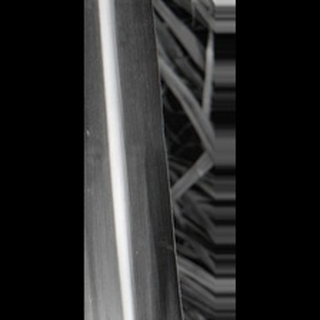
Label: healthy_sugarcane